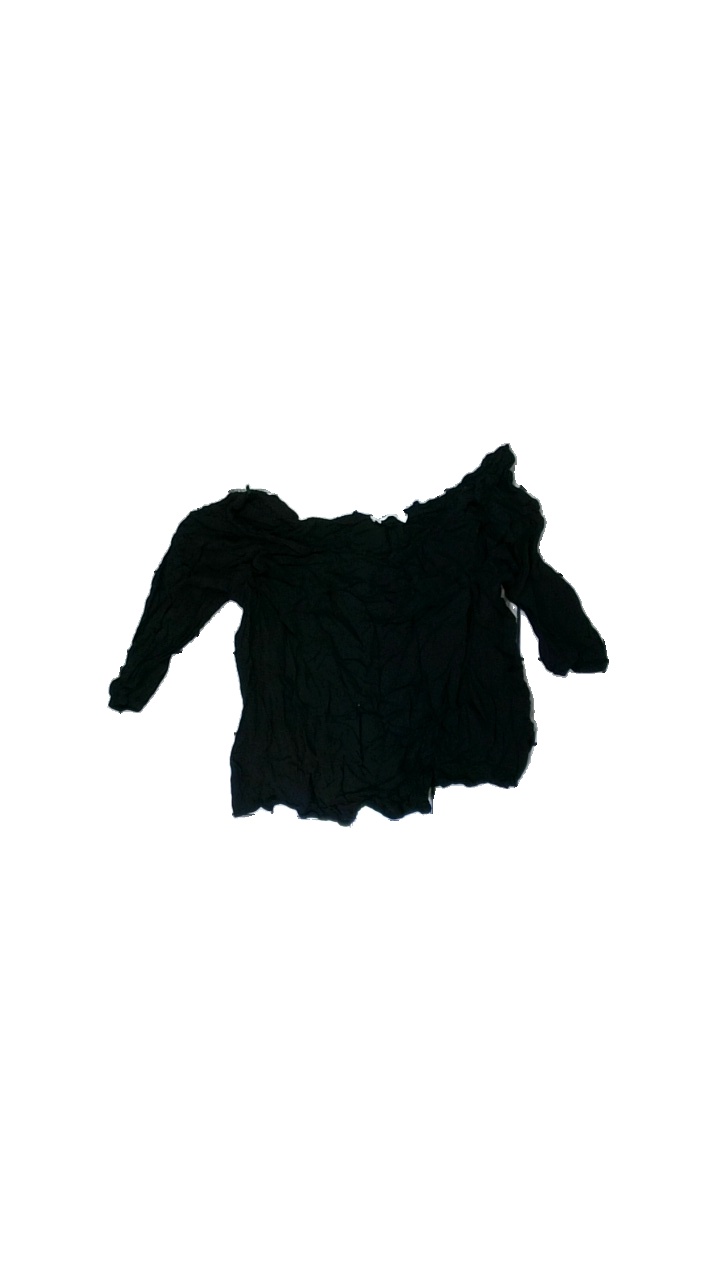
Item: Top (Ladies)
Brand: Gina Tricot
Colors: Black
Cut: Loose, V-collar
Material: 100% viscose
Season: All
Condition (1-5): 2
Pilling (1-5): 2
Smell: Minor
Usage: Recycle
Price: <50